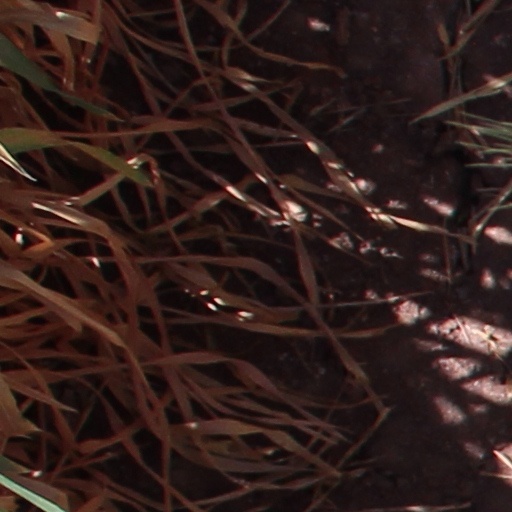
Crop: wheat